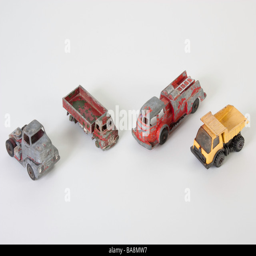
worn out toys of a bygone era